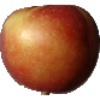
Label: braeburn_apple